Helen of Greece and Denmark

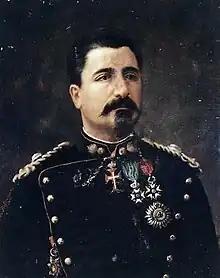
Artillery Major Nikolaos Zorbas, figurehead leader of the Goudi coup. Portrait by Spyridon Prosalentis.

On 28 August 1909 a group of Greek officers, known as the "Military League", organized a coup d'état (called the Goudi coup) against the government of King George I, Helen's grandfather. While declaring to be monarchists, the League members, led by Nikolaos Zorbas, asked the king to dismiss his sons from military posts. Officially, this was to protect the "Diadochos" from the jealousy that could stem from his friendship with some soldiers. But the reality was quite different: the officers blamed Constantine for the defeat of Greece against the Ottoman Empire during the Thirty Days' War of 1897.